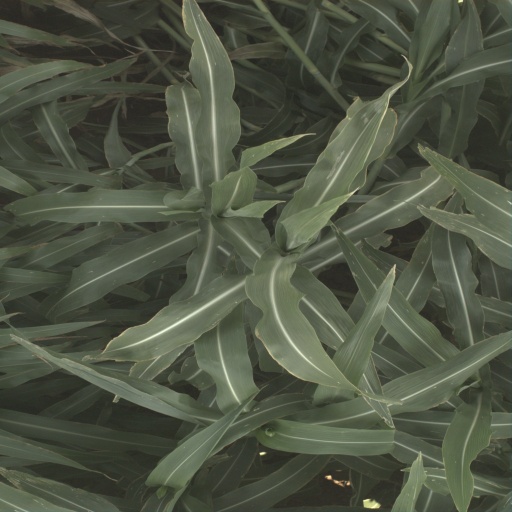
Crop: sorghum